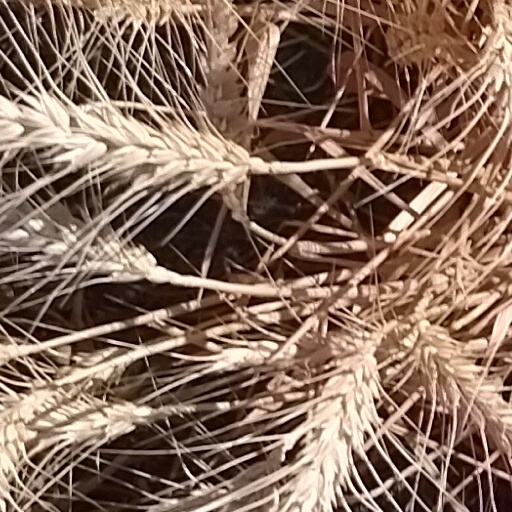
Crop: wheat